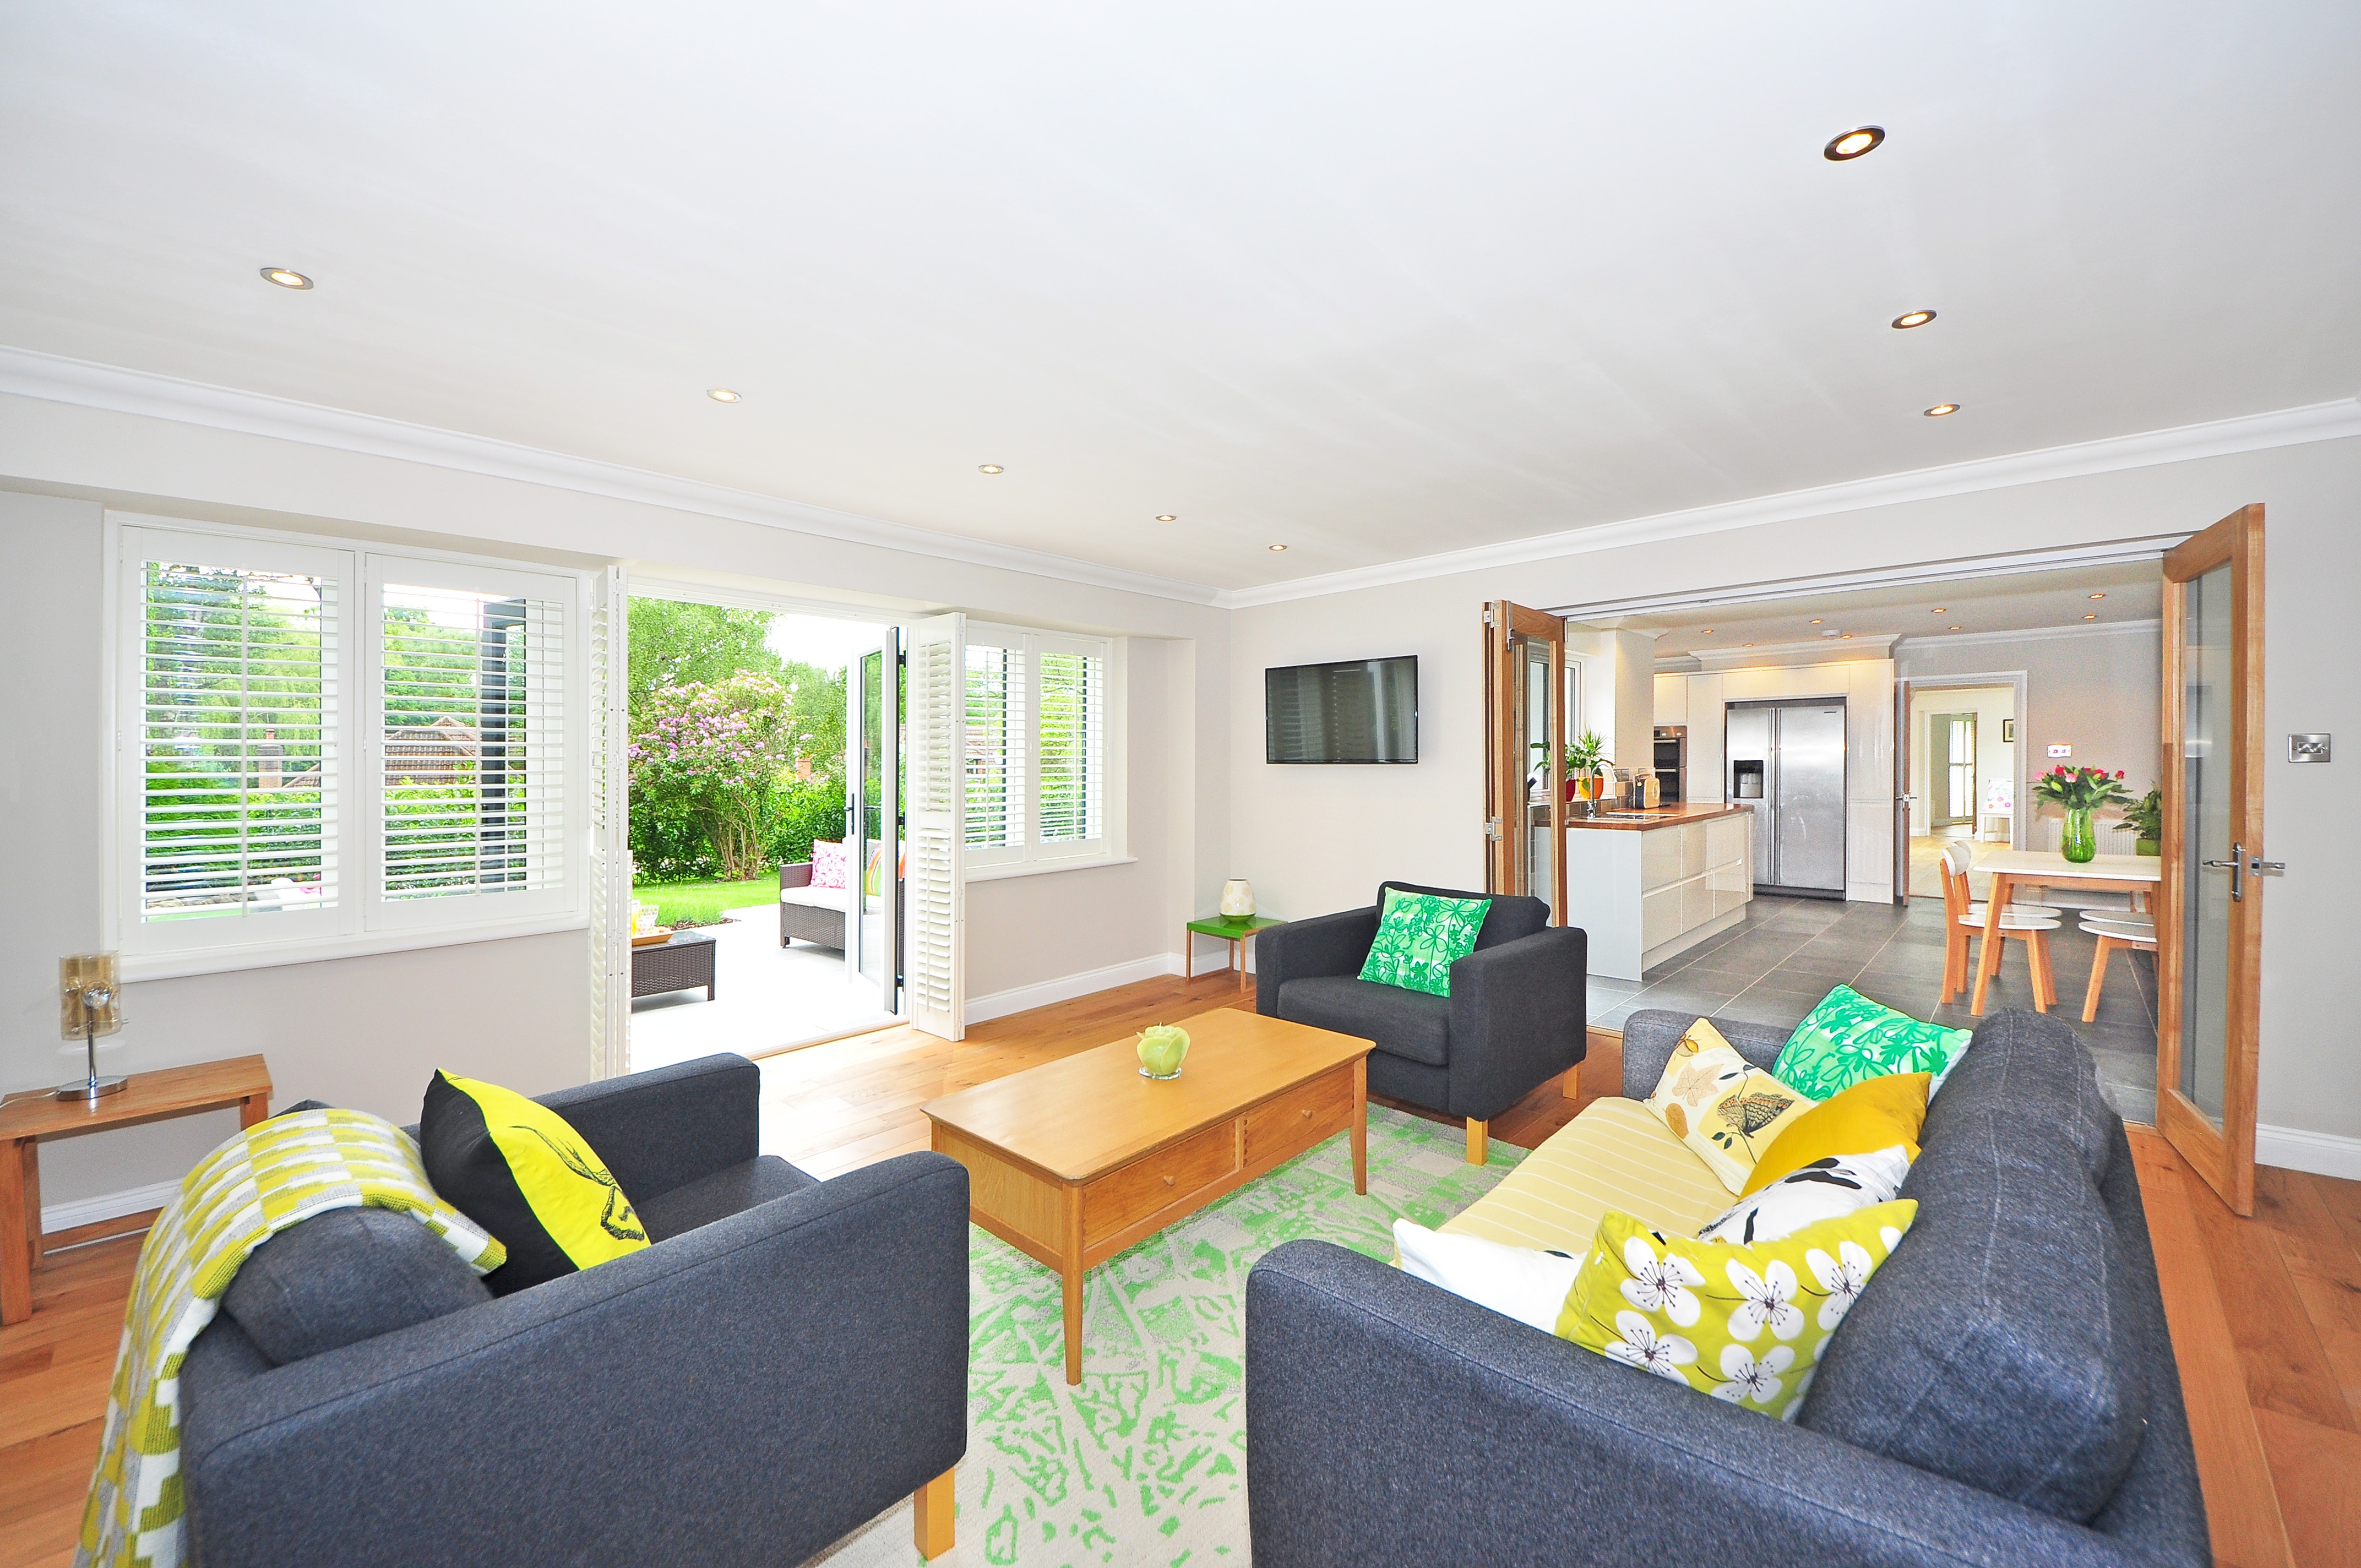
villa, interior, home, decoration, cottage, property, living room, room, sofa, decor, apartment, modern, interior design, hardwood, estate, condominium, real estate, home interior